Gorham, New Hampshire

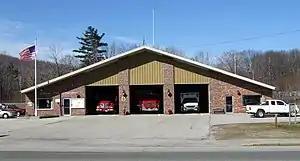
Gorham Fire Department, 2009

Howard Mansfield of "The Washington Post" wrote that in the 1920s, "When you spoke of prejudice in all-white Gorham, it was between the Protestants and the Catholic French Canadians."